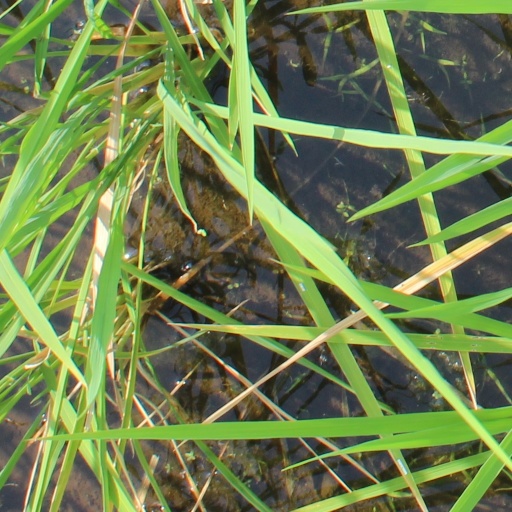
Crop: rice